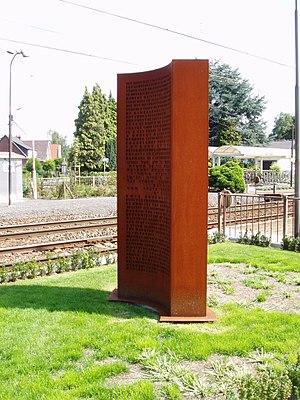
Le 19 avril 1943, le vingtième convoi quitte la caserne Dossin pour une « destination inconnue ». Il s'agit en fait du vingtième convoi quittant la Belgique à destination d'Auschwitz, avec à son bord 1 631 déportés juifs. Il est l'objet d'une action menée par des résistants en vue d'en libérer les passagers. 231 parvinrent à s'échapper. De toute la Seconde Guerre mondiale, c'est l'unique épisode de ce type recensé en Europe de l'Ouest. Un épisode similaire s'est déroulé en Pologne dans la nuit du 19 au 20 mai 1943 et a conduit à la libération de 49 déportés.